Hoan Kiem turtle

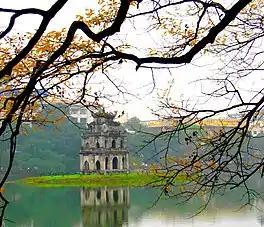
Turtle Tower ("Tháp Rùa") on Hoàn Kiếm Lake, the natural habitat of the turtle in central Hanoi

Most authorities classify "Rafetus leloii" as a junior synonym of "Rafetus swinhoei", based a study by Farkas et al. However, some Vietnamese biologists, such as Hà Đình Đức, who first described "Rafetus leloii", and Lê Trần Bình, insist that the two turtles are not the same species. Lê points out genetic differences as well as differences in morphology, re-describing the Hoan Kiem turtle as "Rafetus vietnamensis". However, Farkas et al. repeated their 2003 conclusion in 2011, stating that differences between specimens may be due to age. They also pointed out that Lê "et al." did not adequately describe their methods for DNA sequencing, and that the genetic sequences used were never sent to GenBank. They also criticized the fact that Lê "et al." violated the ICZN Code by renaming the species from "Rafetus leloii" to "Rafetus vietnamensis" on the grounds of “appropriateness”. Another genetic analysis was purportedly when the turtle was rescued and cleaned, which allegedly showed it to be female and distinct from the "R. swinhoei" of China and Đồng Mô, Vietnam. However, the results were not formally announced or ever published in a peer-reviewed research article, and some skepticism has been cast on the results.